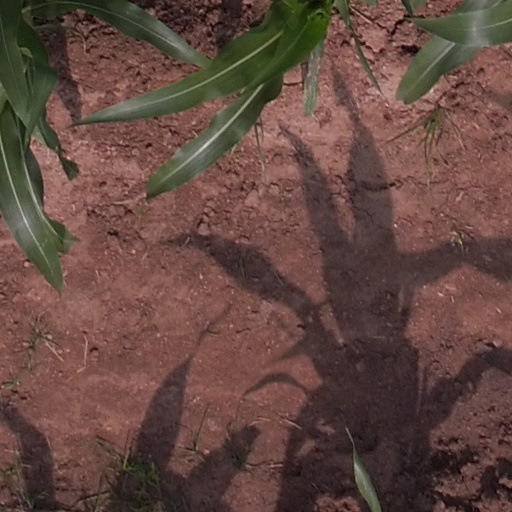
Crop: maize; corn